Attica

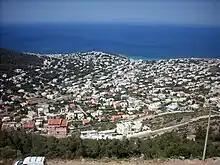
Saronida

After the period of antiquity, Attica came under Roman, Byzantine, Venetian, and Ottoman rule. In the Roman period, the Scandinavian Heruli tribe raided Athens and Attica in 267 AD, destroying most of the city and laying waste to the countryside. During the Byzantine period Athens was an important middle size city. In 396 Attica was invaded by the Goths under the command of Alaric. Attica's population diminished in comparison to the neighboring area of Boeotia.